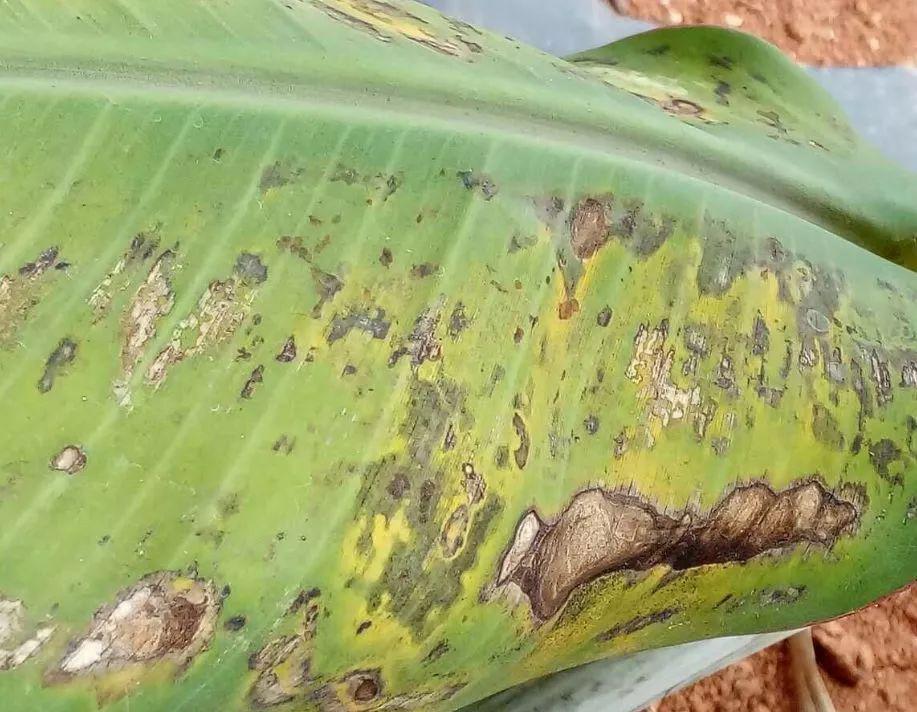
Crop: unknown
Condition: banana_banana_cordana_spot